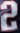
Number: 2